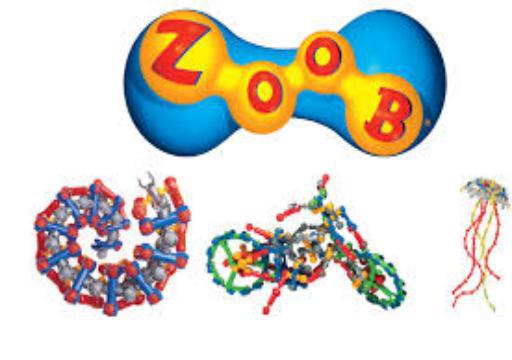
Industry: Leisure